Islam in Macau

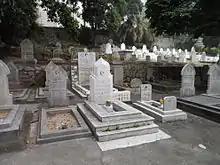
Macau Muslim Cemetery

Macau has one Muslim cemetery. Built in 1854, it is located within the same area as Macau Mosque. Some of the tombstones' styles are of Persian origin with writing in Farsi, Arabic, Chinese, English and Portuguese. Some of the tombs date back to hundreds of years ago. The cemetery consists of around 120 graves.